Faits des Romains

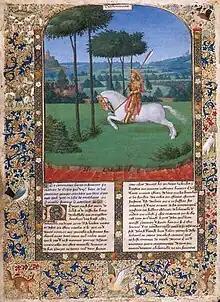
Flight of Pompey after the Battle of Pharsalus, illumination by Jean Fouquet from a manuscript of the "Faits des Romains"

The Faits des Romains (Li Fet des Romains; Exploits of the Romans) is a medieval work of prose written in Old French, composed in the Île-de-France, or by a native of that region, around 1213–1214. It chronicles the life of Julius Caesar.